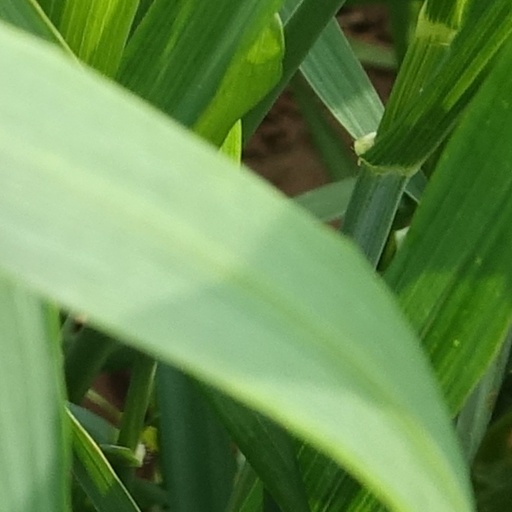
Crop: wheat